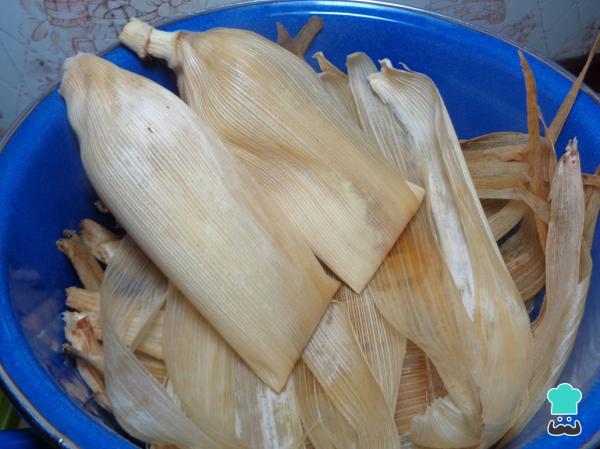
4Acomodamos los tamales de elote y carne dentro de la vaporera y los tapamos muy bien para procurar que el vapor no se escape y cueza los tamales mexicanos. Los dejamos cocer a fuego medio por aproximadamente una hora y media. Cuidamos de que el agua de la vaporera no se vaya a terminar ya que si esto pasa nuestros tamales estilo Veracruz no se cocerán bien.